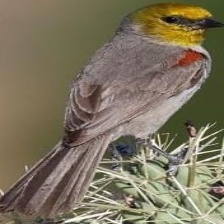
Species: VERDIN
Scientific name: AURIPARUS FLAVICEPS